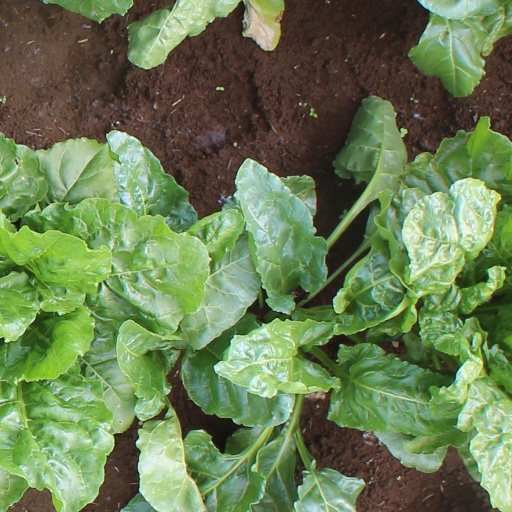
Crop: sugar beet